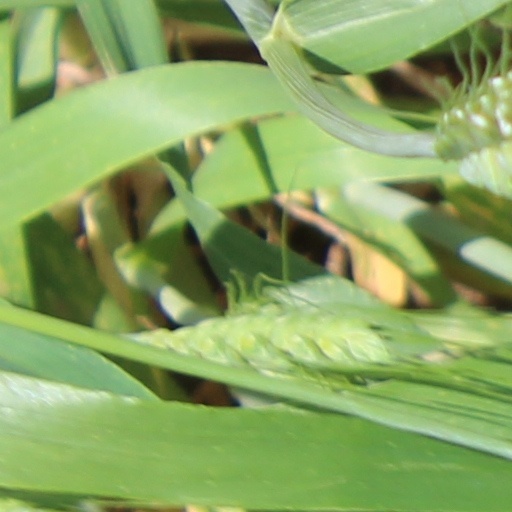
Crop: wheat